Reindeer distribution

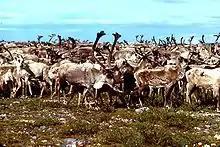
The Beverly herd of barren-ground caribou, Thelon River, Nunavut, 1978.

"The Beverly herd’s crossing of the Thelon River to its traditional calving grounds near Beverly Lake was part of the lives of the Dene aboriginal people for 8,000 years, as revealed by an unbroken archaeological record of deep layers of caribou bones and stone tools in the banks of the Thelon River (Gordon 2005)." The Beverly herd (located primarily in Saskatchewan, Northwest Territories; with portions in Nunavut, Manitoba and Alberta) and the Qamanirjuaq Herd (located primarily in Manitoba, Nunavut; with portions in the southeastern NWT and northeastern Saskatchewan) fall under the auspices of the Beverly and Qamanirjuaq Caribou Management Board. The Beverly herd, whose range spans the tundra from northern Manitoba and Saskatchewan and well into the Northwest Territories and Nunavut, had a peak population in 1994 of 276,000 or 294,000, but by 2011 there were approximately 124,000 caribou in the Beverly herd and 83,300 in the Ahiak herd. The calving grounds of the Beverly herd are located around Queen Maud Gulf, but the herd shifted its traditional birthing area. Caribou management agencies are concerned that deterioration and disturbance of habitat along with "parasites, predation and poor weather" are contributing to a cycling down of most caribou populations. It was suggested the Ahiak and Beverly herds switched calving grounds and the Beverly may have moved "near the western Queen Maud Gulf coast to the north of the herd’s "traditional" calving ground in the Gary Lakes area north of Baker Lake." The "Beverly herd may have declined (similar to other Northwest Territories herds), and cows switched to the neighbouring Ahiak herd to maintain the advantages of gregarious calving." By 2011 there were approximately 124,000 caribou in the combined Beverly/Ahiak herd which represents a "50% or a 75% decline from the 1994 population estimate for the Beverly Herd."